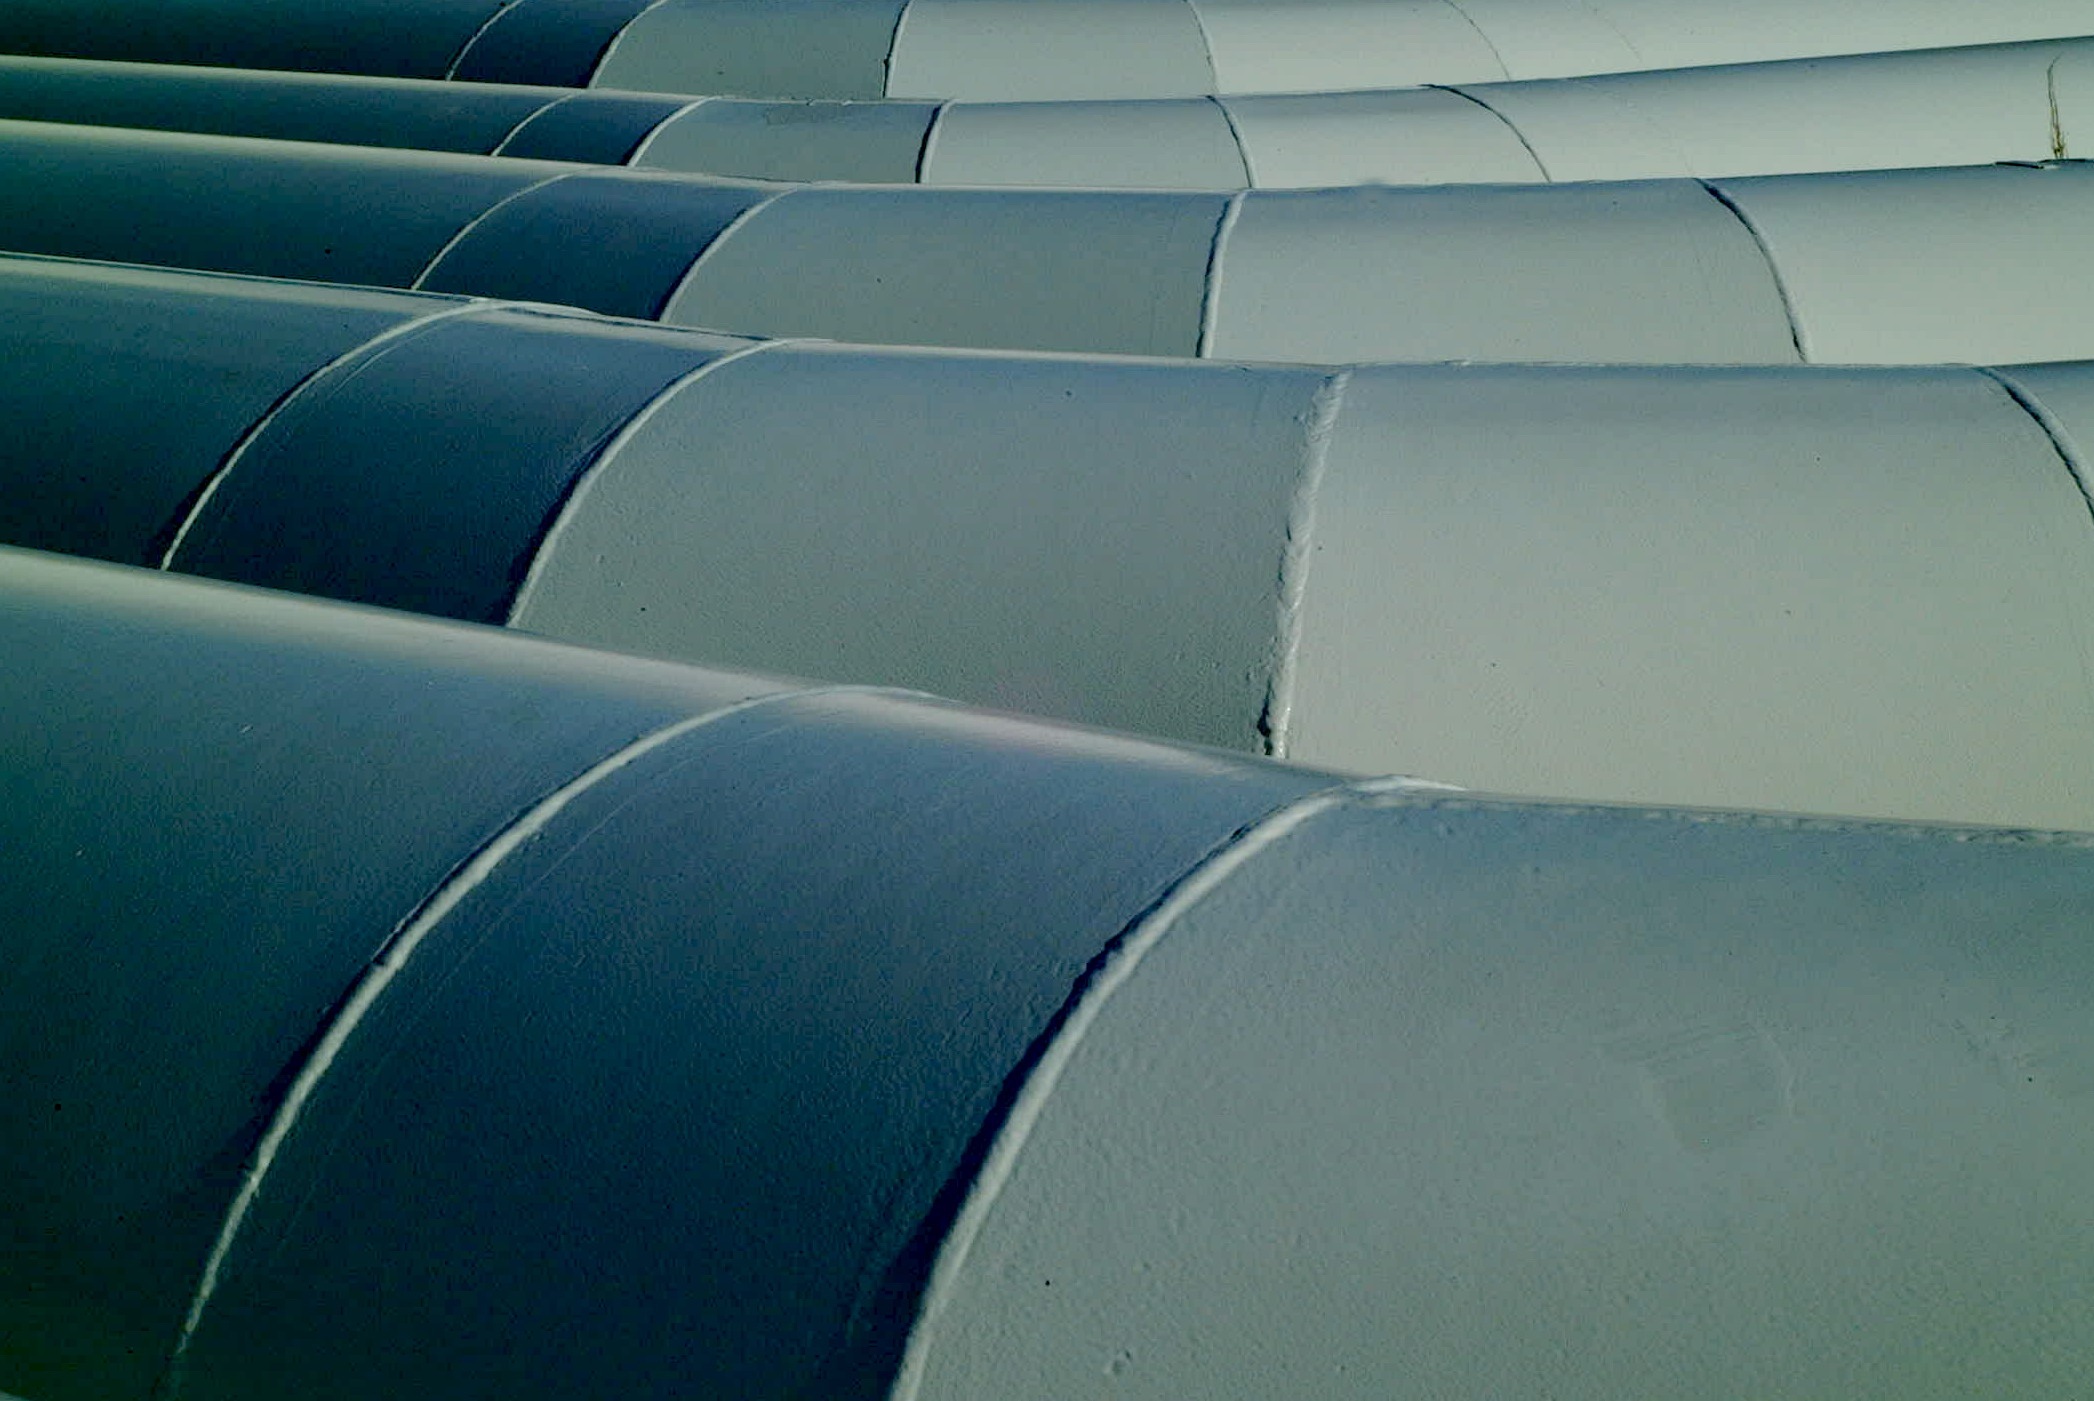
structure, sky, steel, line, green, blue, industry, material, pipes, pipe, azure, angle, daylighting, welds, segments, atmosphere of earth, composite material